Samuel Colt

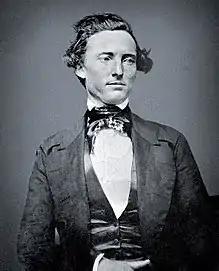
Samuel Hamilton Walker (1817–1847)

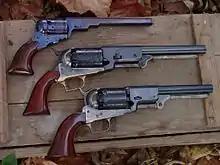
Modern reproductions of the Colt Paterson [top] and Colt Walker (middle)

Captain Samuel Walker of the Texas Rangers had acquired some of the first Colt revolvers produced during the Seminole War and saw firsthand their effective use when his 15-man unit defeated a larger force of 70 Comanches in Texas. Walker wanted to order Colt revolvers for use by the Rangers in the Mexican–American War and traveled to New York City in search of Colt. On January 4, 1847, he met Colt in a gunsmith's shop and ordered 1,000 revolvers. Walker asked for a few changes: the new revolvers would have to hold six shots instead of five, have enough power to kill either a human or a horse with a single shot, and be quicker to reload. The large order allowed Colt to establish a new firearm business. He hired Eli Whitney III, who was established in the arms business at the Whitney Armory, to make his guns. Colt used his prototype and Walker's improvements as the basis for a new design. From this new design, known as the Colt Walker, Whitney produced the first thousand-piece order. The company then received an order for a thousand more; Colt shared the profits at $10 per pistol for both orders.